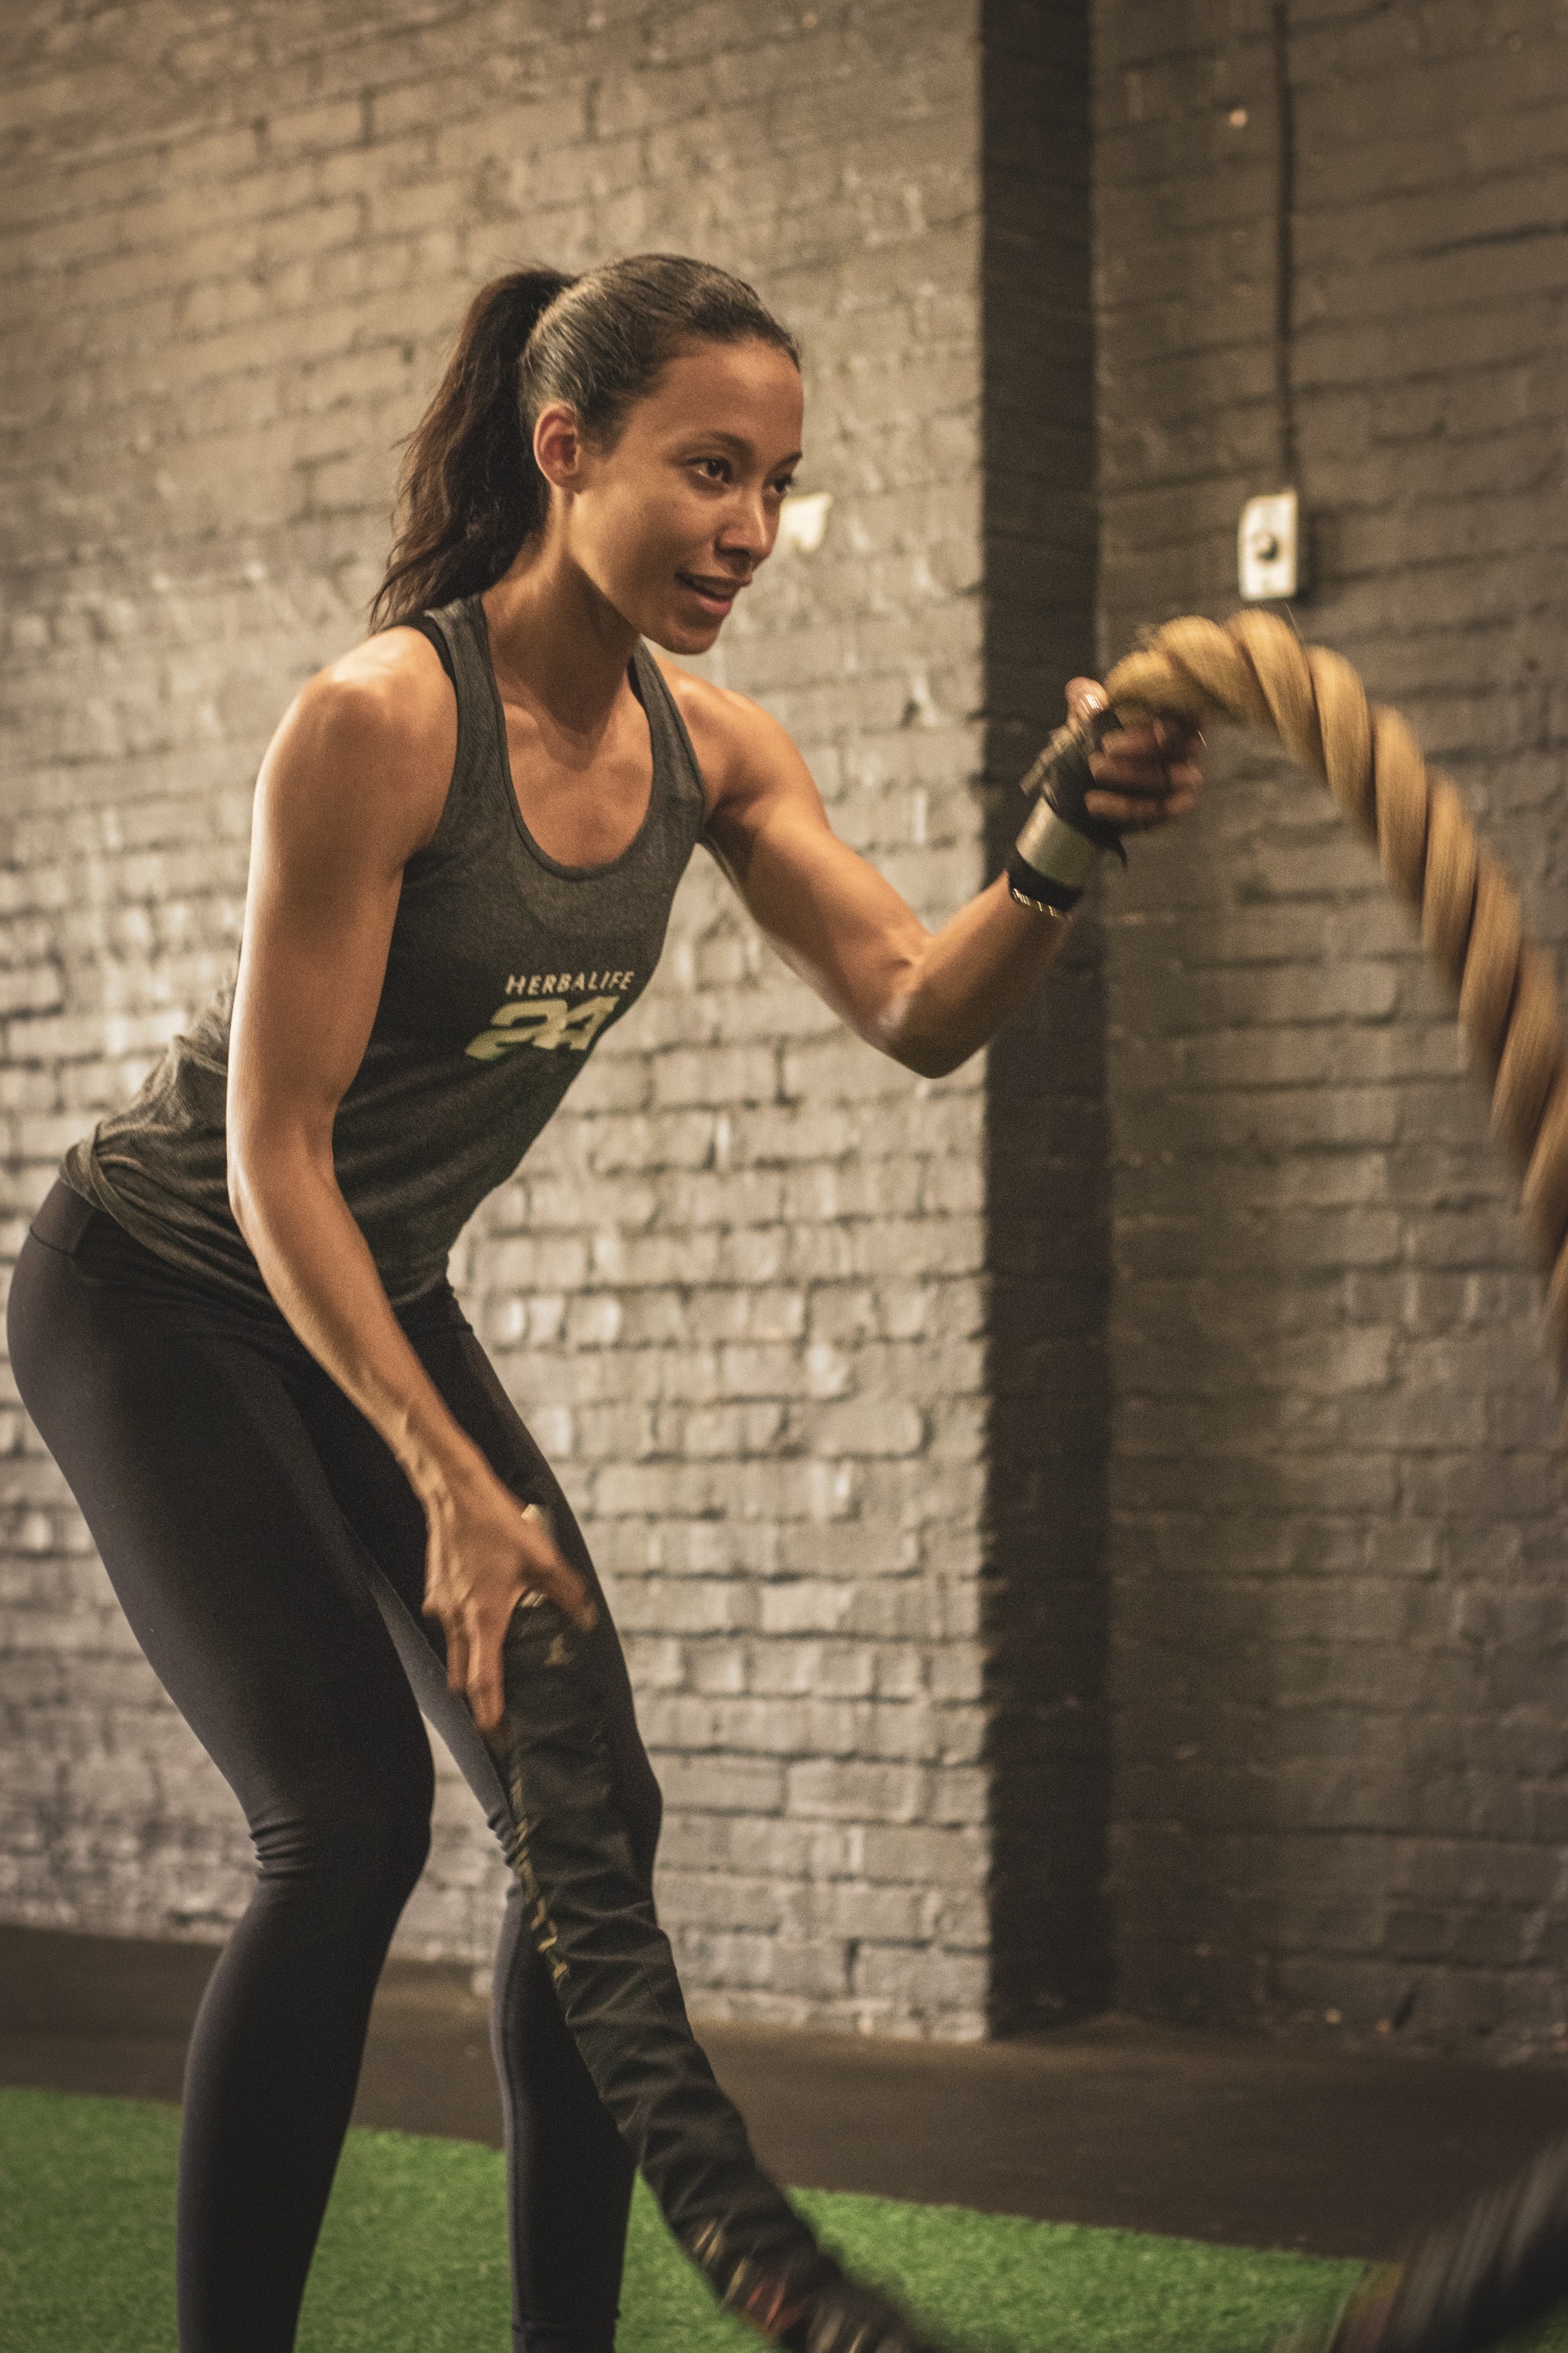
shoulder, joint, girl, physical fitness, human body, arm, leg, muscle, thigh, abdomen, human leg, fun, physical exercise, tights